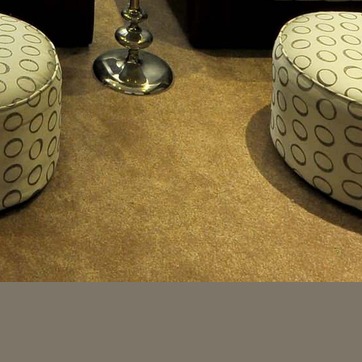
Material: carpet